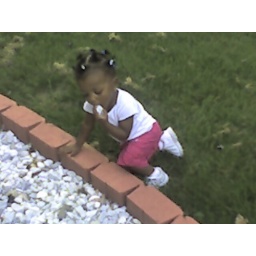
Trying to eat the rocks in the flower bed